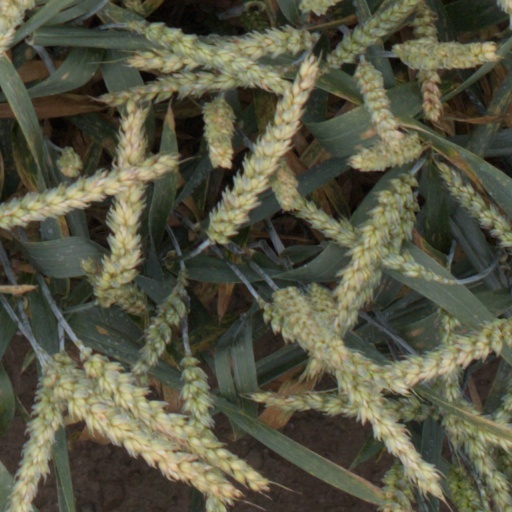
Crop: wheat